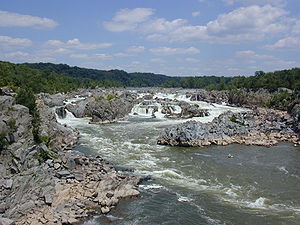
Great Falls
Great Falls fra Virginia siden.
Great Falls er en serie af vandfald på Potomac-floden. Great Falls ligger 14 miles fra Washingtons centrum. Potomac danner her grænse mellem staterne Virginia og Maryland, og faldene kan besøges fra begge stater.